Describe the emotion expressed in this image:  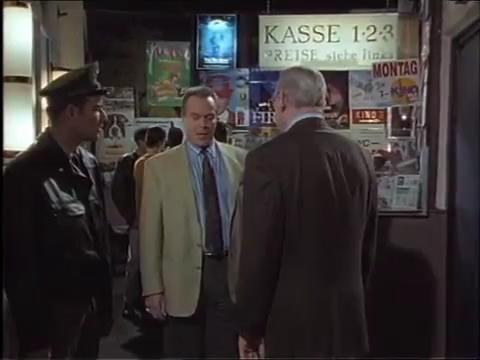
This person displays Pain, valence and arousal with low intensity.